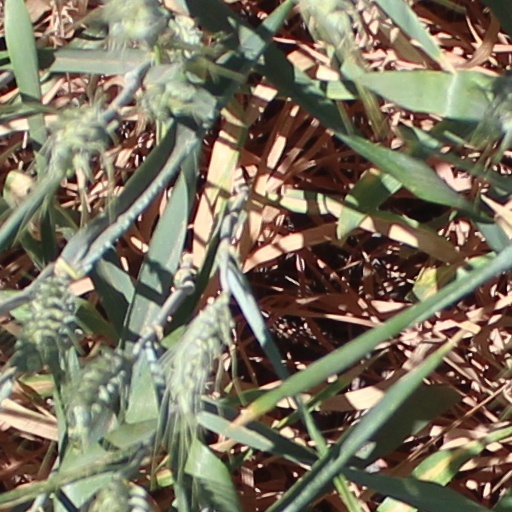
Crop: wheat